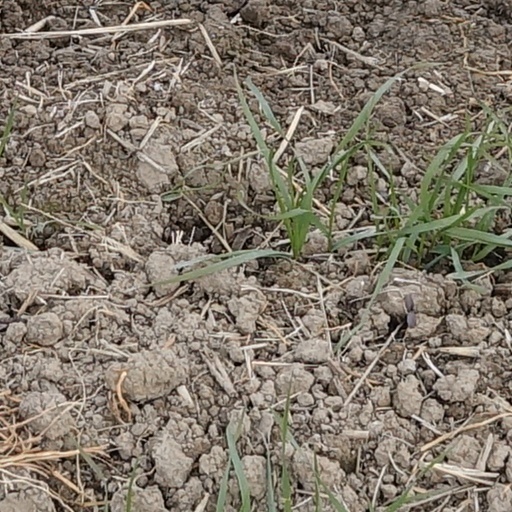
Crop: wheat